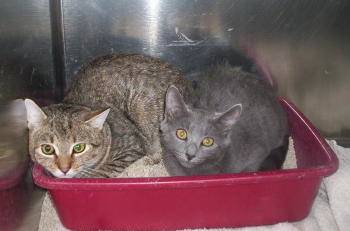
Label: cat